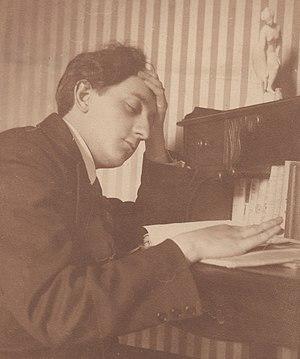
Portrait, c. 1925
J.K. Raymond-Millet est un réalisateur et journaliste français né à Toulouse le 12 septembre 1902 et mort à Beauvais le 15 août 1974.